Short-track speed skating at the 2010 Winter Olympics – Men's 1500 metres

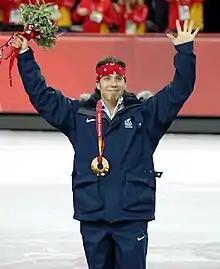
Apolo Ohno, who became the most medaled short track speed skater in Olympic history after winning the silver in the men's 1500 m race in Vancouver.

The South Korean skaters and Ohno jostled for the lead during much of the race, switching lead positions multiple times. Entering the final lap, the three South Koreans had passed Ohno and were in a position to sweep the medals in the event. However, at the entrance of the last corner on the final lap, Lee Ho-suk made a last-minute daring inside pass on Sung Si-bak, only to have his blade collide with Si-bak to cause both skaters to fall and slam into the barriers. This allowed Ohno and his fellow American skater J. R. Celski to move into second and third positions behind the eventual winner, Lee Jung-su. Lee Ho-suk was later disqualified by judges for causing the crash, and Sung Si-bak took fifth place.